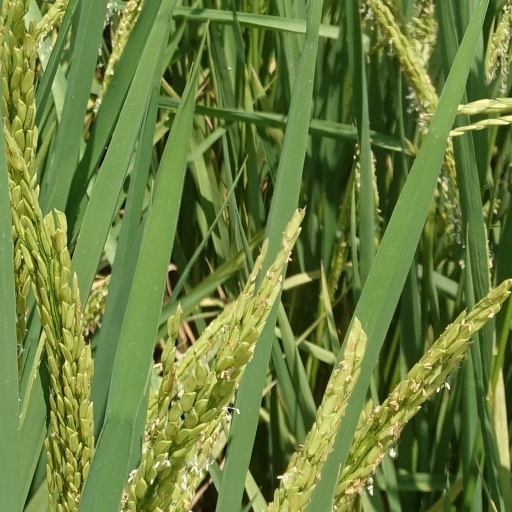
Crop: rice